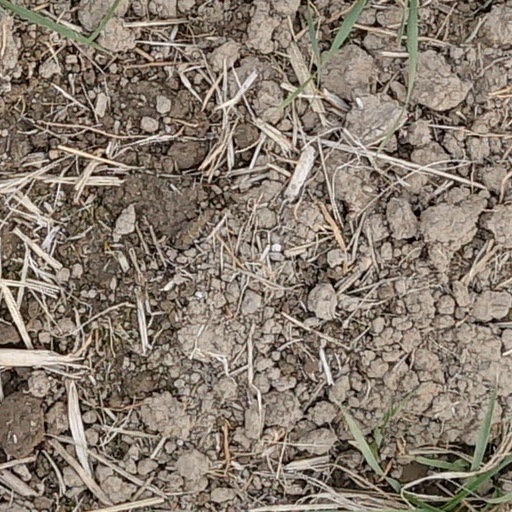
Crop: wheat